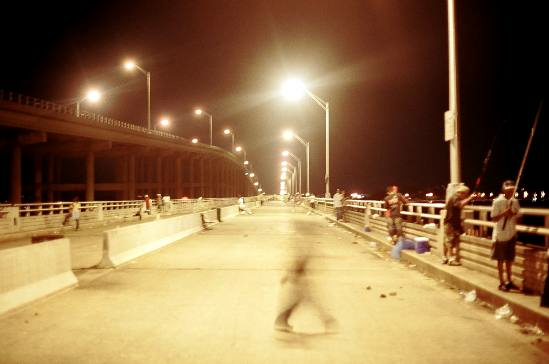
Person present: No